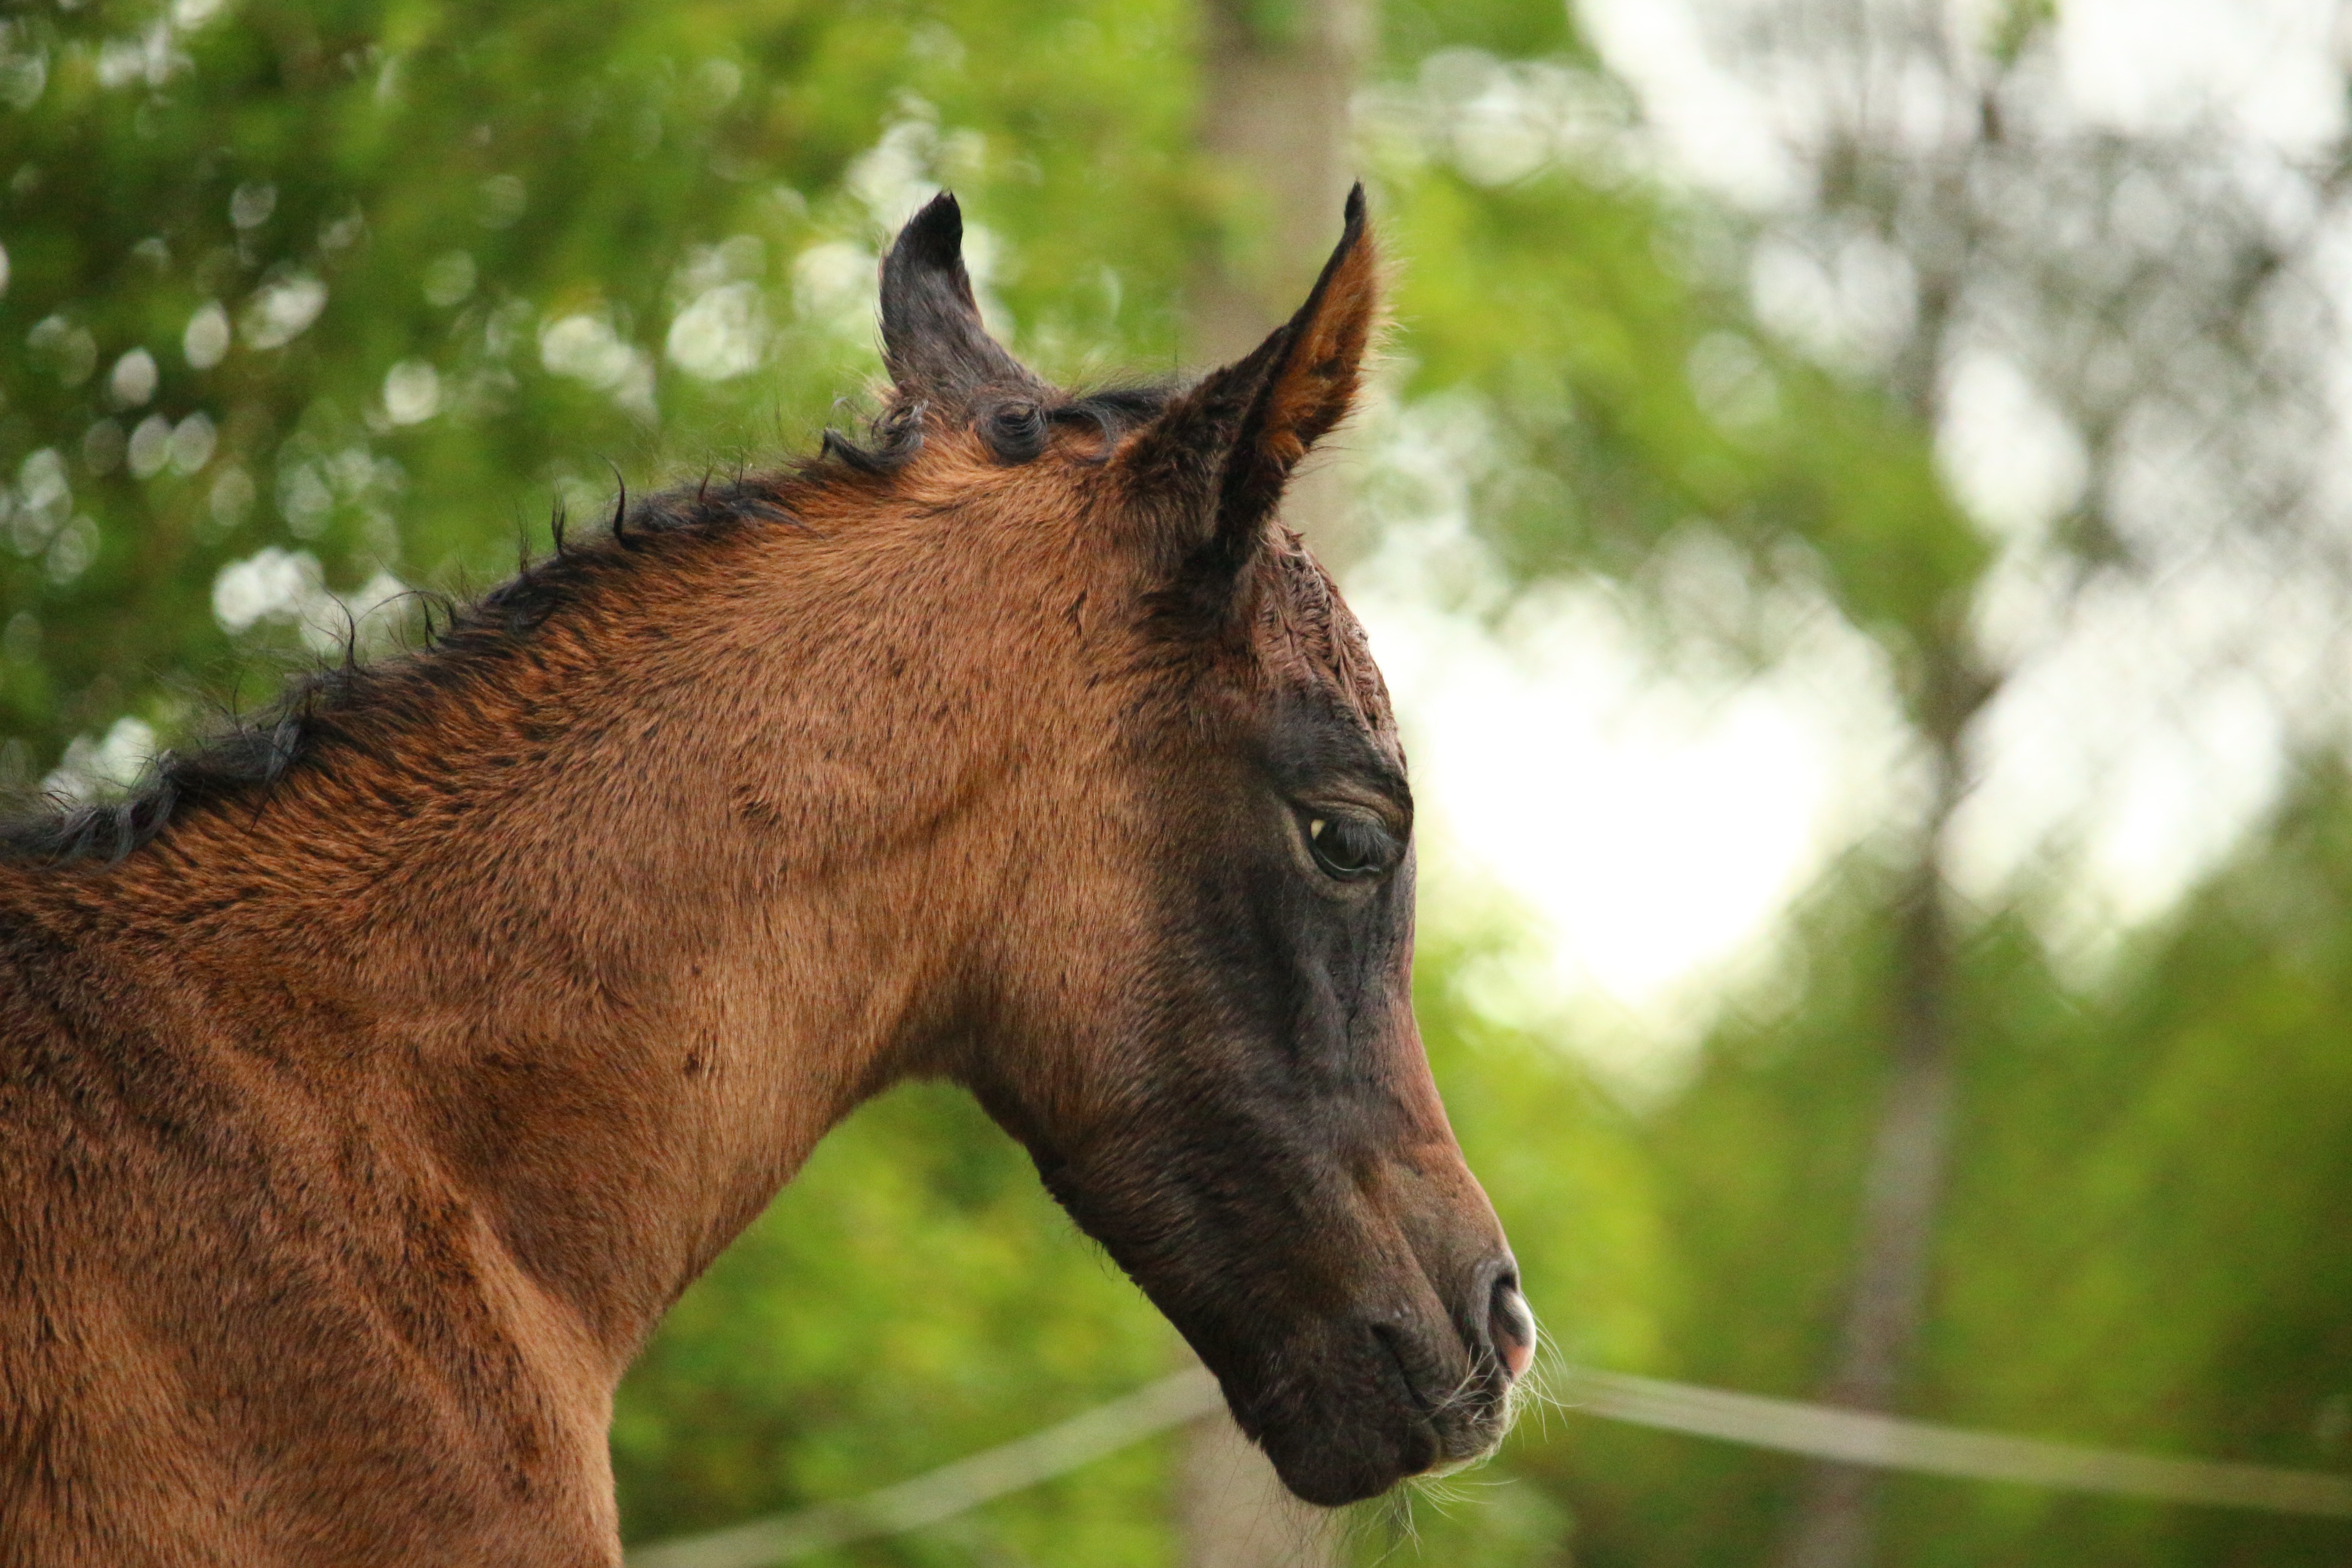
grass, wildlife, pasture, horse, mammal, stallion, mane, fauna, vertebrate, mare, foal, horse head, colt, thoroughbred arabian, brown mold, pack animal, suckling, horse like mammal, mustang horse